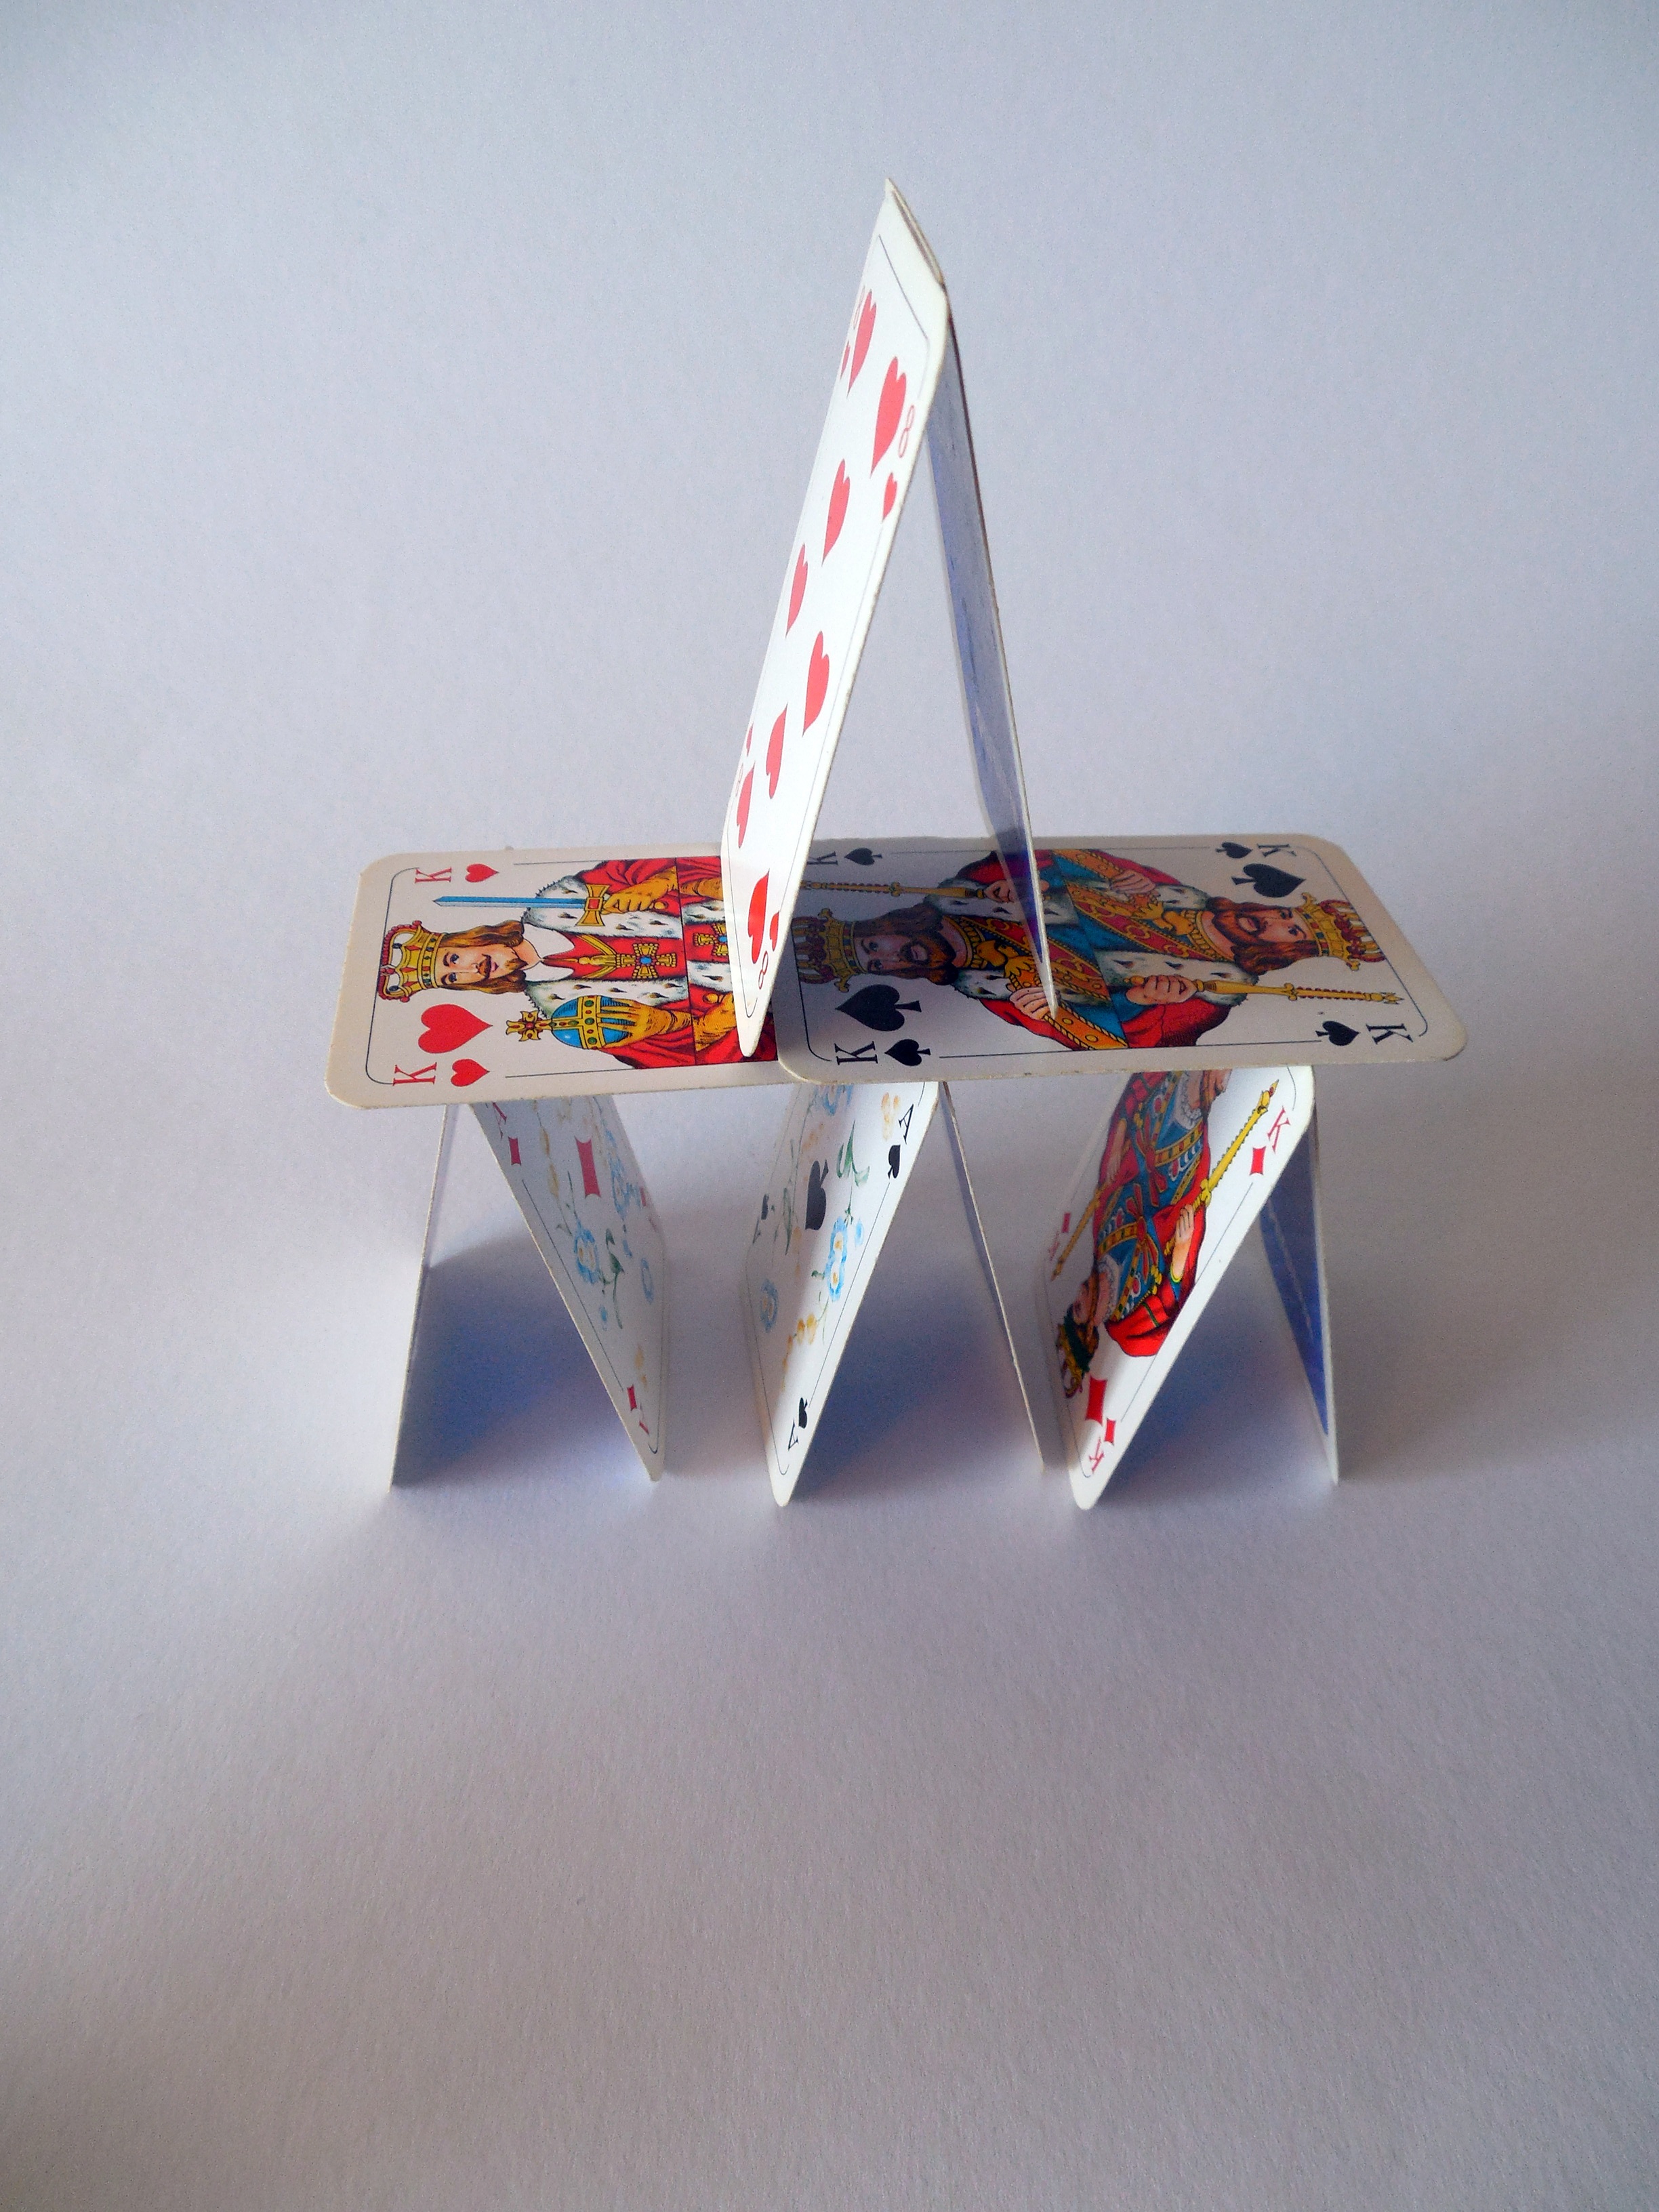
wing, play, heart, vehicle, cross, toy, ace, cards, art, skat, gambling, shape, luck, diamonds, origami, win, profit, playing cards, aces, card game, pik, origami paper, house of cards